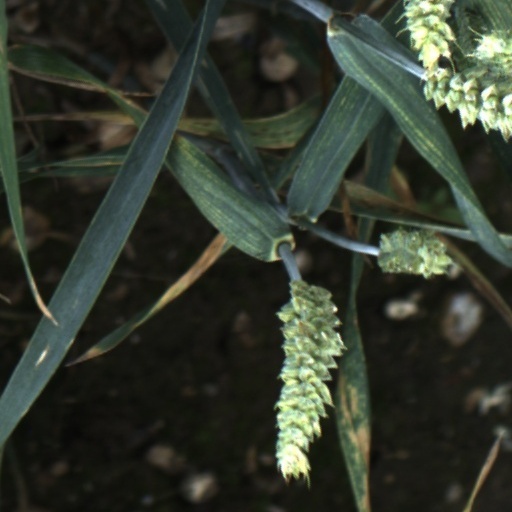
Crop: wheat